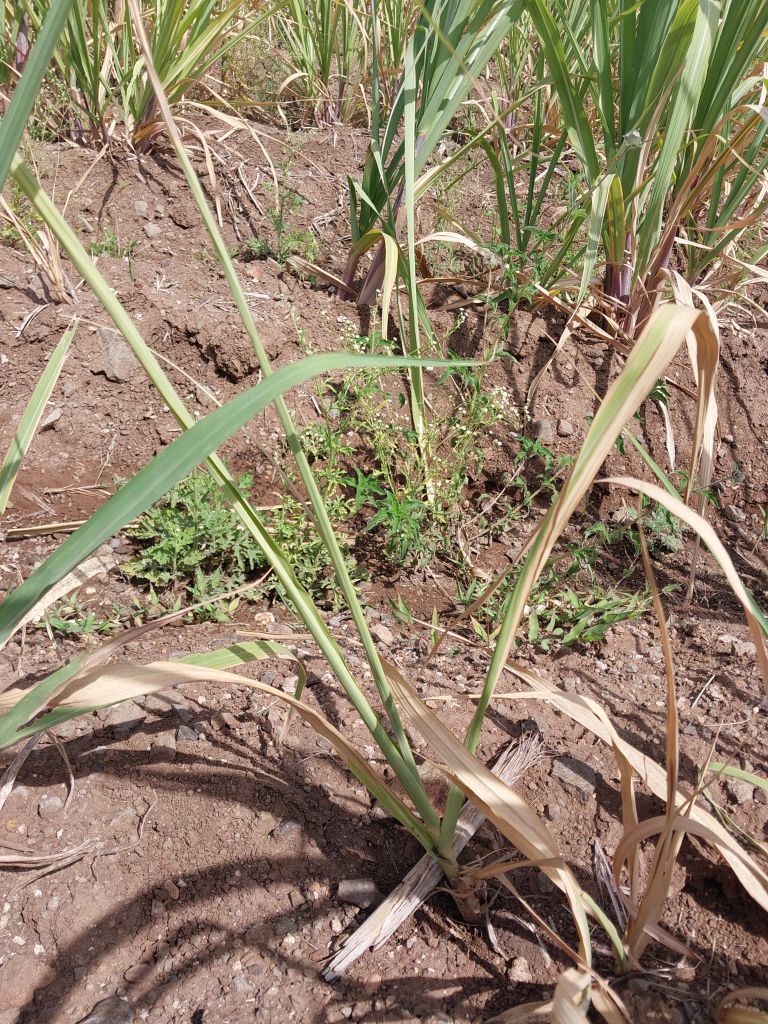
Label: Yellow Leaf